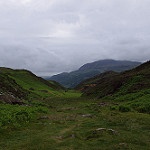
Label: mountain